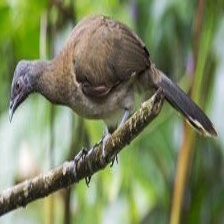
Species: GREY HEADED CHACHALACA
Scientific name: ORTALIS CINEREICEPS